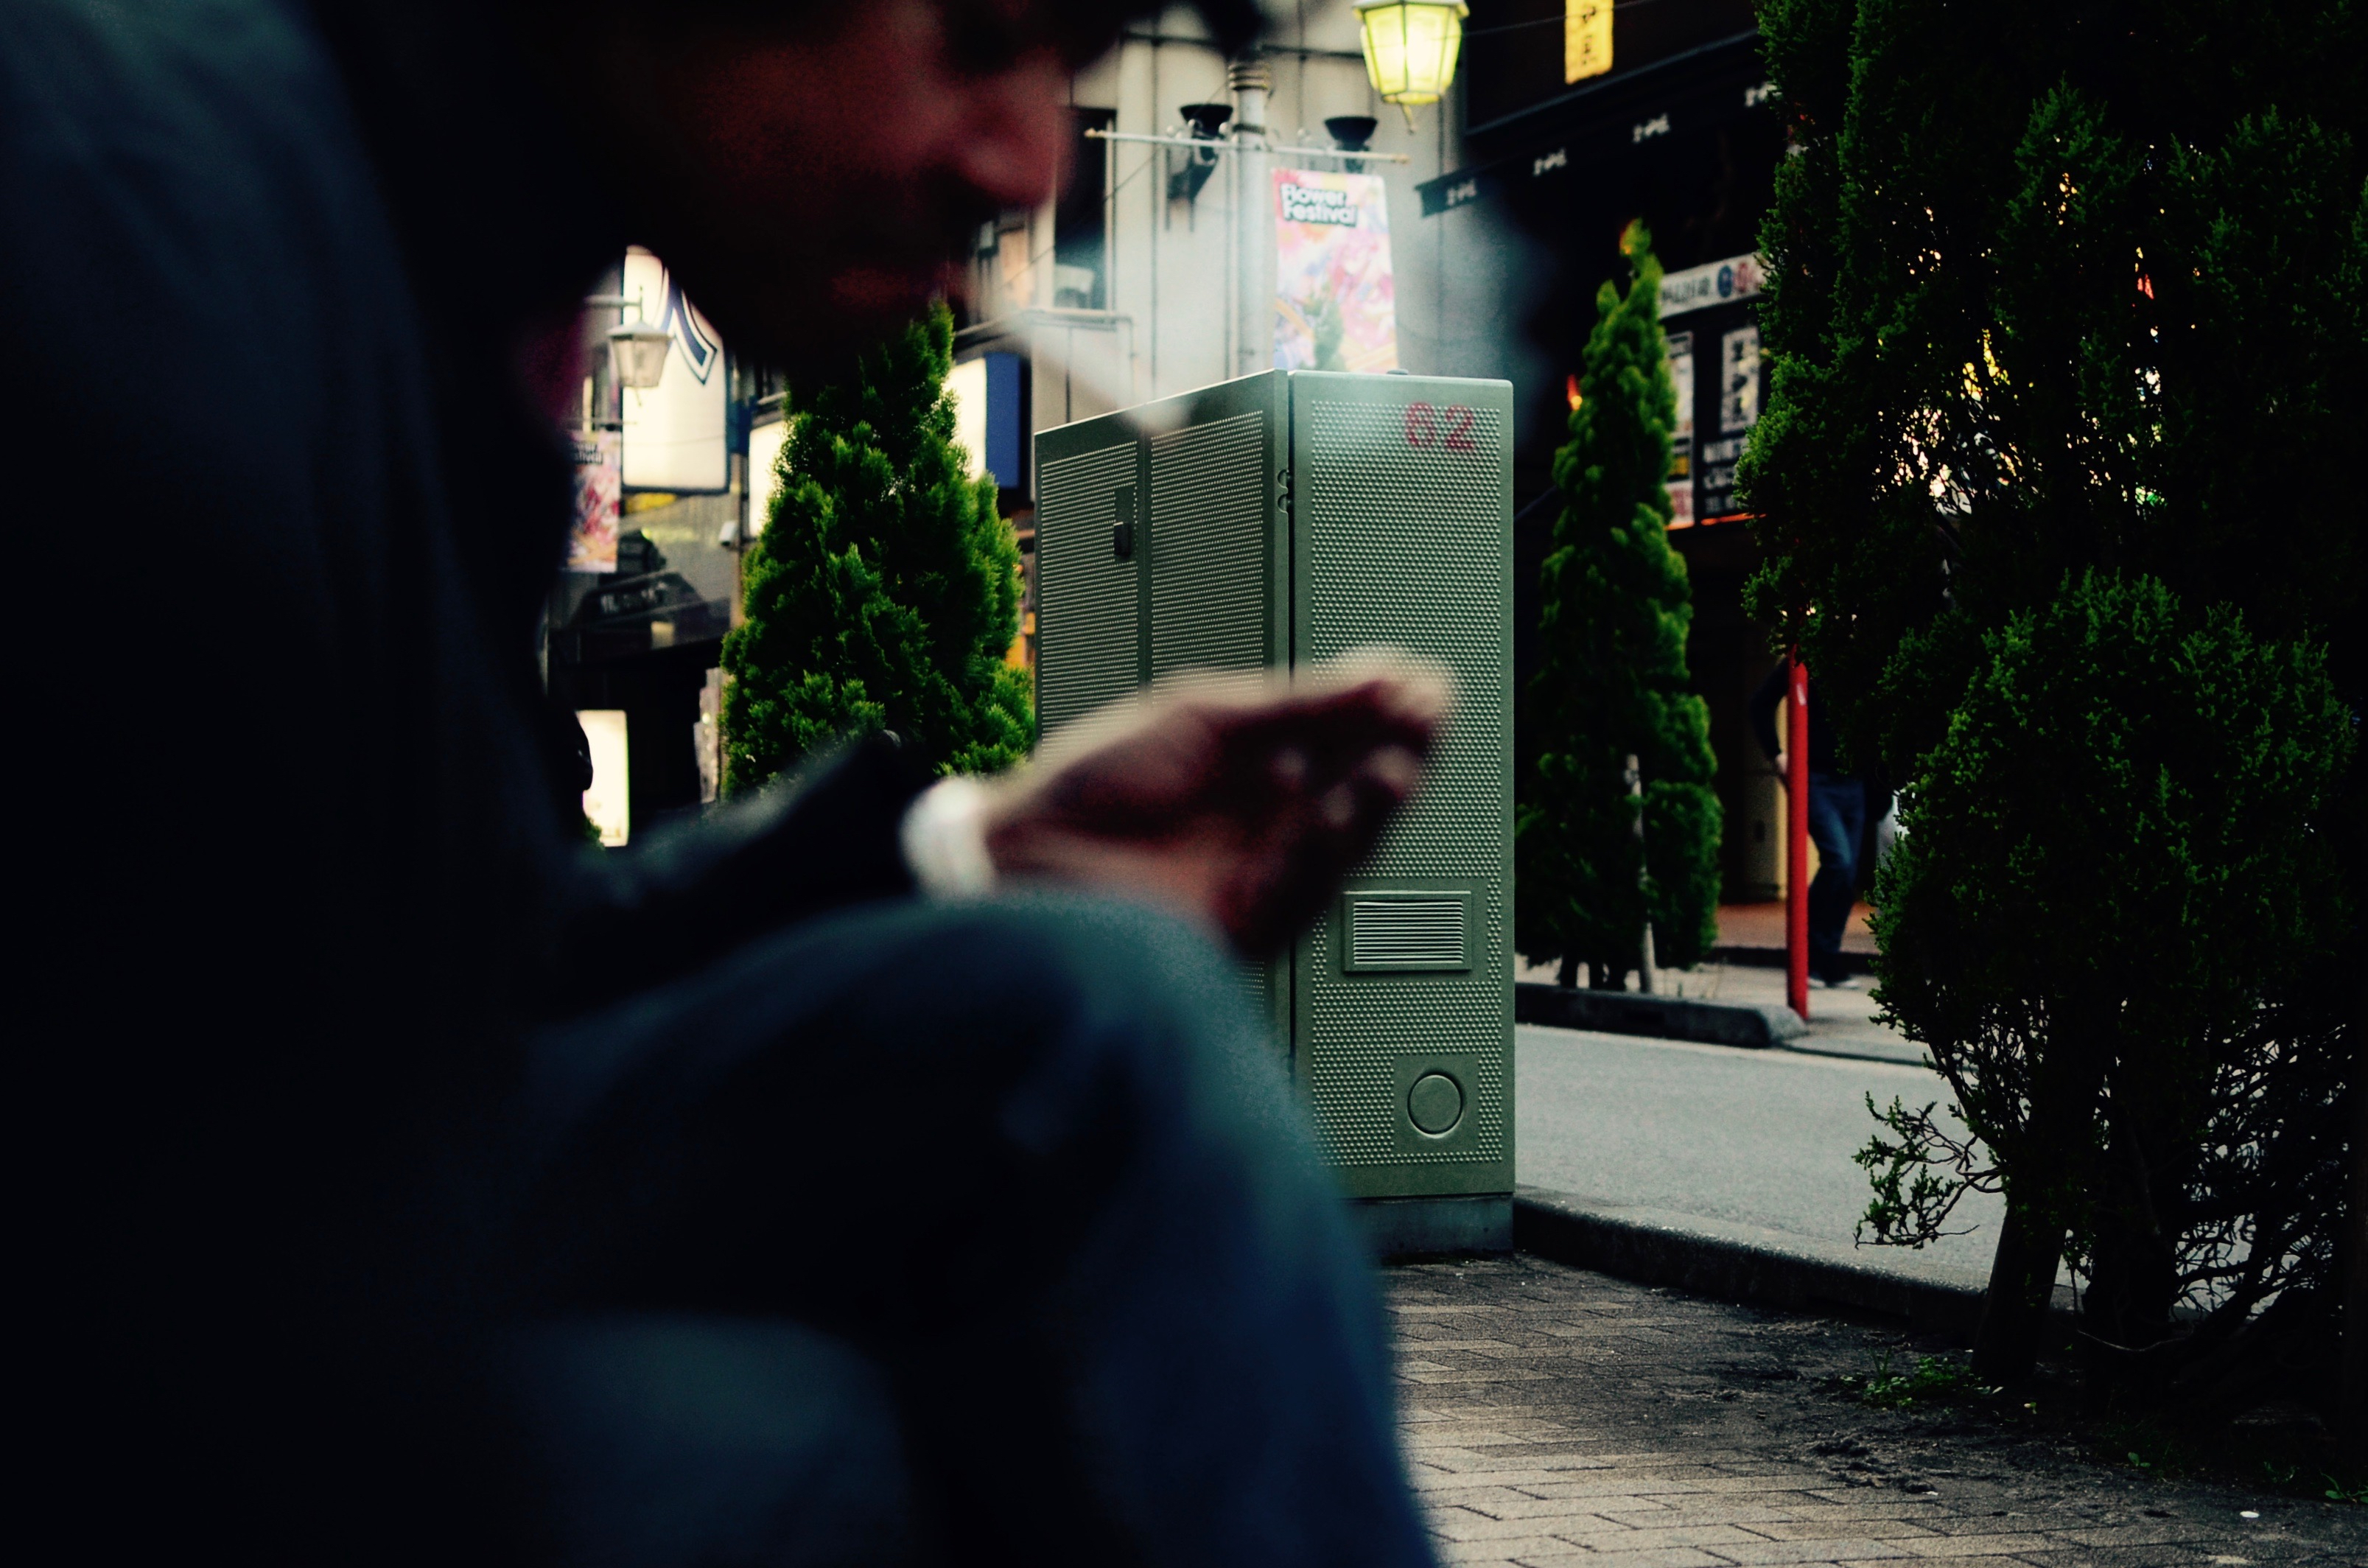
light, road, street, night, green, color, darkness, photograph